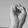
ASL letter: S